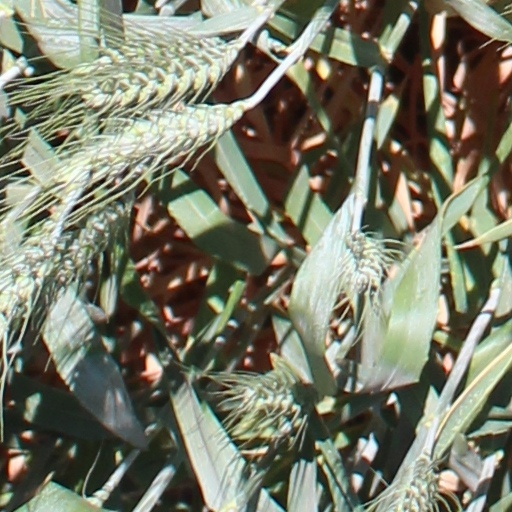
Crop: wheat